Puente Alto-El Volcán Railway

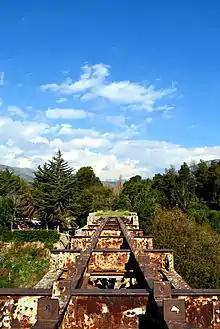
Abandoned bridge

Transporting copper concentrate, gypsum and limestone, livestock and agricultural products by train became safer and more economical. Railway passenger traffic from Cajon del Maipo and Santiago also started, thanks to those services, with the main intent being going on vacation in the Andean villages in the mountains.